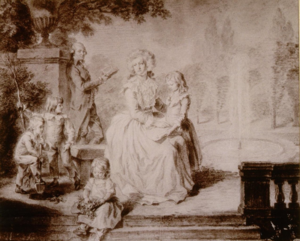
Baron Bernard-Frédéric de Turckheim et Lili née Schœnemann, sa fille Lili qui épousa plus tard Adrien Brunck de Freundeck, ses trois fils, Fritz, Charles, Guillaume,
Bernard-Frédéric, baron de Turckheim, est un homme politique français.
La famille de Turckheim est une famille française subsistante, originaire d'Alsace, anoblie en 1782 par le Saint-Empire romain germanique, ce qui lui conféra la noblesse allemande. Établie à Strasbourg depuis le XVᵉ siècle, elle a donné à la fin du XVIIIᵉ siècle et au début du XIXᵉ siècle deux maires et députés à la ville de Strasbourg.